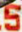
Number: 5